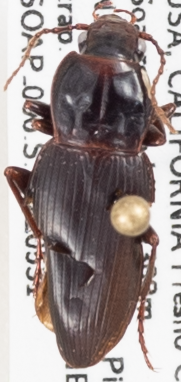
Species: Pterostichus ordinarius
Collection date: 2022-05-31
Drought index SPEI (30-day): -1.204
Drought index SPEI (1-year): -1.69
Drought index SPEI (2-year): -2.09